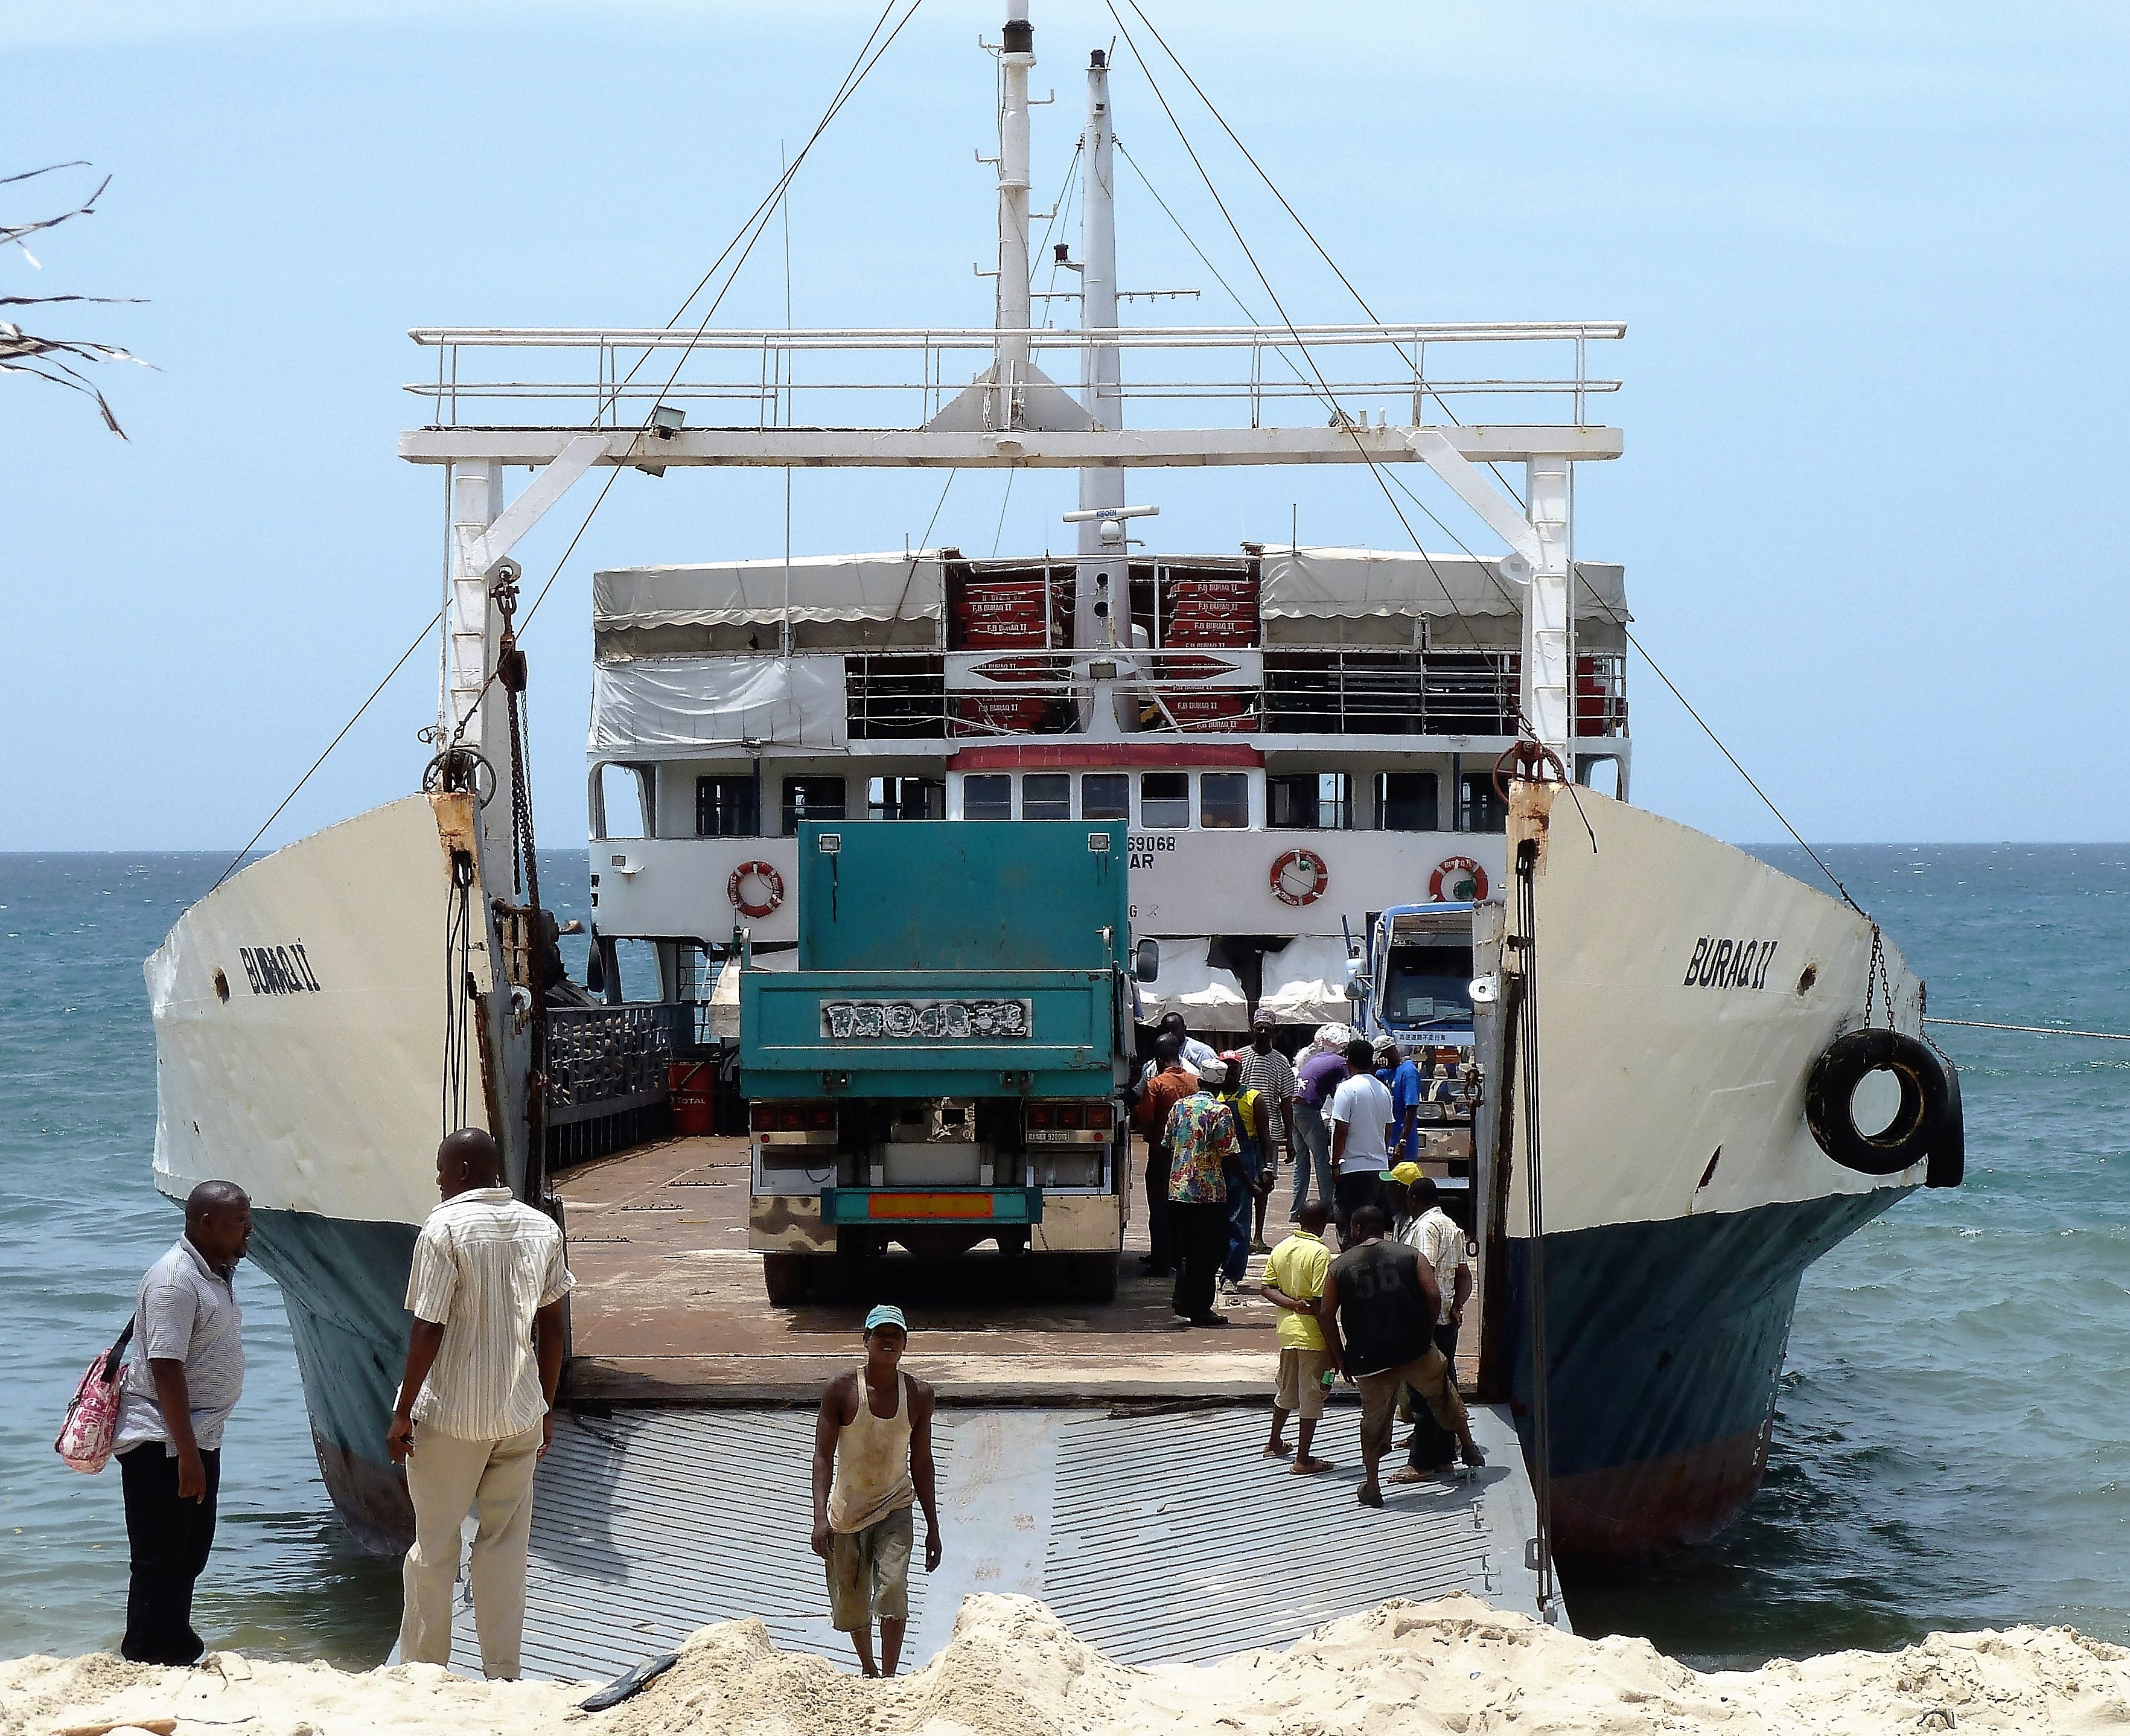
sea, boat, crossing, ship, transport, vehicle, cargo ship, ferry, watercraft, ferryboat, fishing vessel, passenger ship, freight transport, fishing trawler, roll on roll off